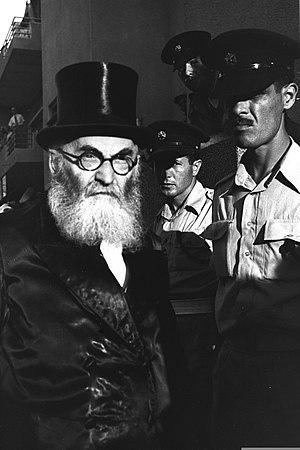
Isser Yehuda Unterman est le deuxième grand-rabbin ashkénaze d'Israël de 1964 à 1972.